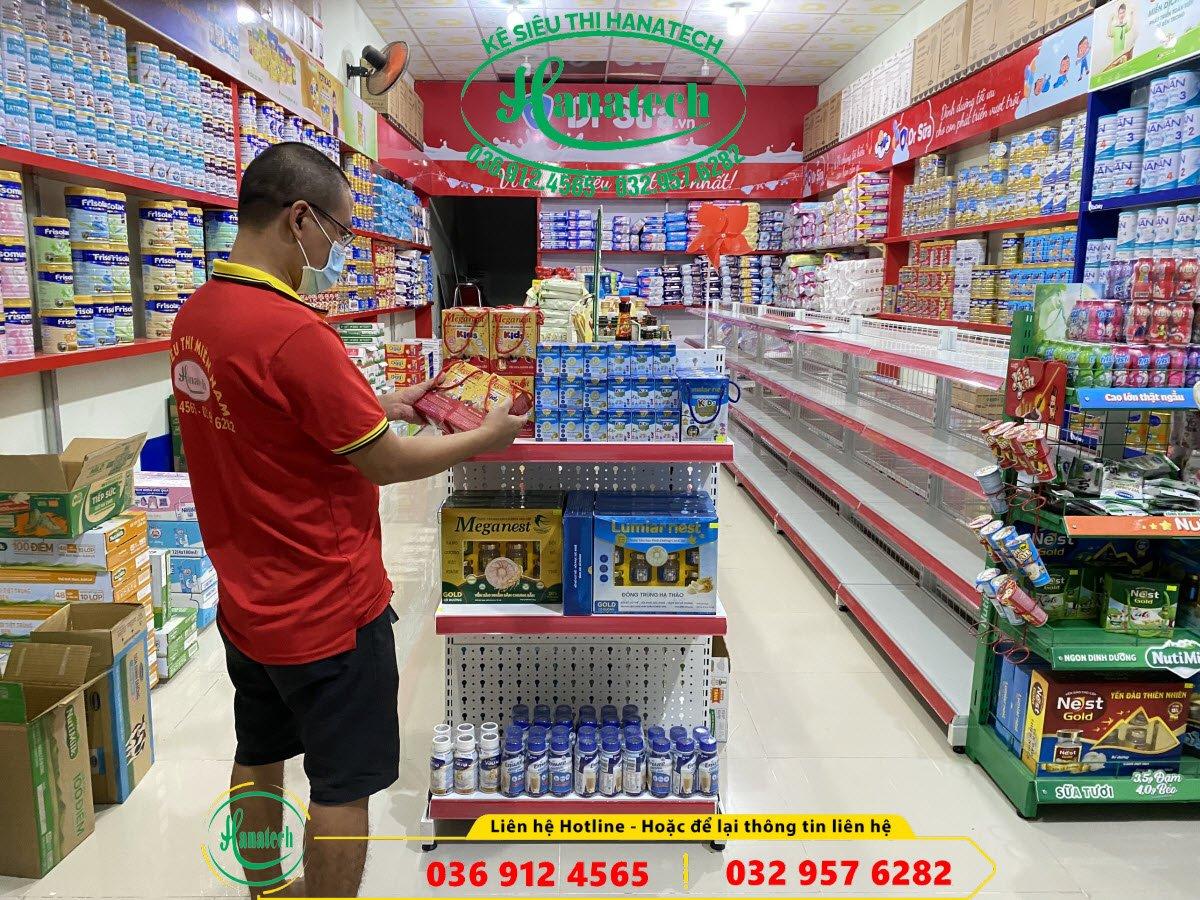
có một người đàn ông xuất hiện ở bên quầy hàng sữa